Sam Donaldson

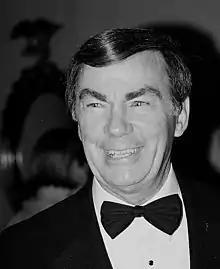
Donaldson in 1995

Samuel Andrew Donaldson Jr. (born March 11, 1934) is an American retired television reporter and news anchor. He broadcast with ABC News from 1967 to 2009. He was well known as the White House Correspondent (1977–1989 and 1998–99) with a booming loud voice, which could get the attention of President Reagan, amazingly cutting through the noise of whirling helicopter blades. He was a panelist and co-anchor of Sunday's "This Week" on the American Broadcasting Company (ABC).